Shell Nigeria

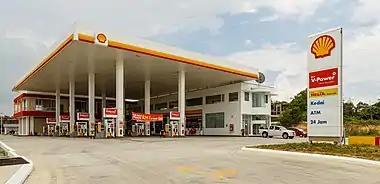
A Shell gasoline station in Sabah, Malaysia

Shell's oil extraction activities have been challenged in Court by various Nigerian communities. These communities sought to use the state and its judicial instruments to demand justice from the Shell corporation. Many communities have reported being disappointed by the legal process due to lengthy delays and the Court's perceived favoritism for the oil company.